History of the United Kingdom

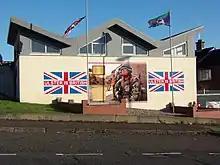
A mural in Ulster supporting for the Royal Irish Regiment

Britain actually entered the war to support France, which had entered to support Russia, which in turn had entered to support Serbia. Britain became part of the Triple Entente with France and Russia, which (with smaller allies) fought the Central Powers of Germany, Austria and the Ottoman Empire. After a few weeks the Western Front turned into a killing ground in which millions of men died but no army made a large advance. The main British contribution was financial—loans and grants helped Russia, Italy and smaller allies afford the war.